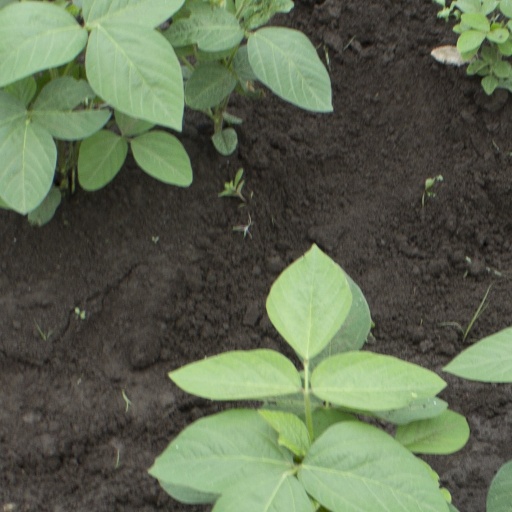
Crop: soybean